Royal Bermuda Regiment

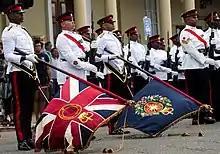
Colour party of the Royal Bermuda Regiment at Queen's Birthday Parade on 10 June 2017

With the end of conscription, it is no longer possible to maintain a dedicated Training Company in which recruits spend their first year. Recruits now spend three months, after their two-week initial training, being trained under Training Wing before being posted to one of the Companies. The current (2022) establishment is: